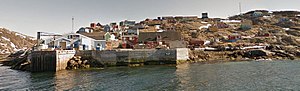
Sarfannguit
Sarfannguit
Sarfannguit er en bygd i Vestgrønland, beliggende på øen Sarfannguup Nunataa. ca. 43 km øst for Sisimiut i bunden af Amerloq Fjord. Bygden, der i dag har ca. 116 indbyggere, blev grundlagt i 1843. Navnet henviser til strømmene, der løber sammen for enden af øen Sarfannguup Nunataa mellem fjordene Amerloq og Ikertooq.